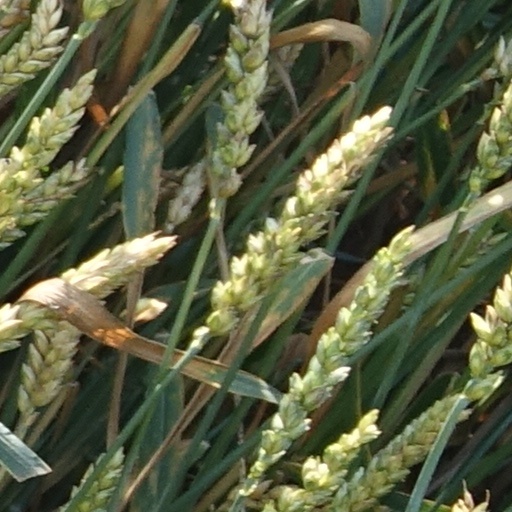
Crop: wheat